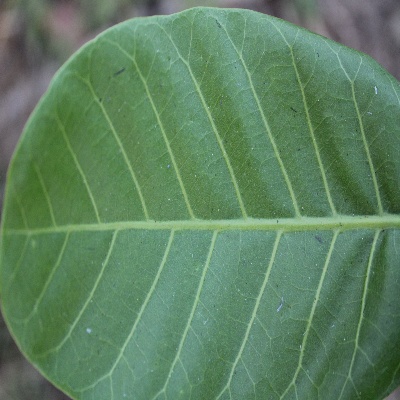
Crop: Cashew
Condition: healthy